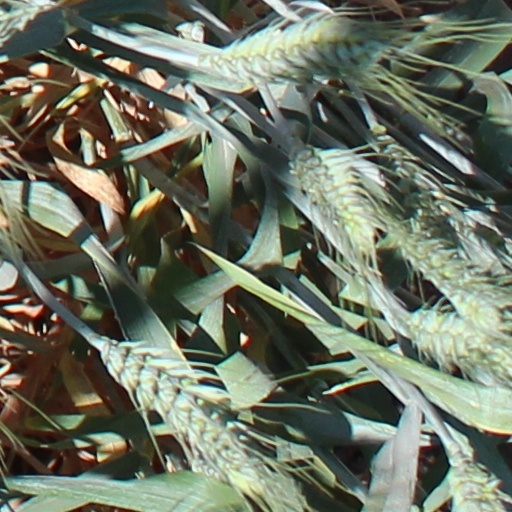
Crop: wheat